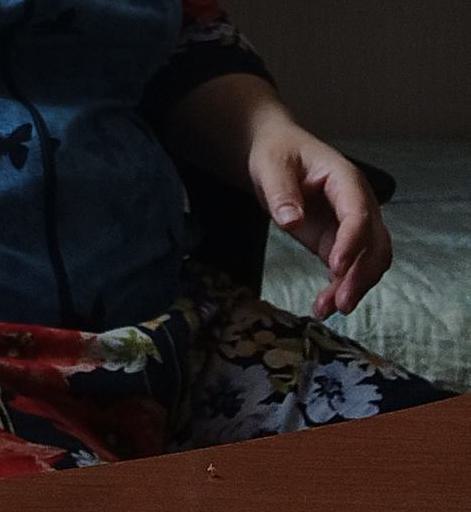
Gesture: no_gesture